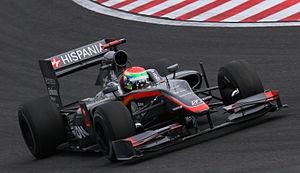
Le championnat du monde de Formule 1 2010, la 61ᵉ édition du championnat du monde des pilotes, est remporté par Sebastian Vettel chez les pilotes et par Red Bull Racing chez les constructeurs. Deux modifications importantes sont introduites : d'une part, les ravitaillements en carburant étant interdits, les pilotes doivent embarquer suffisamment d'essence pour la durée d'une course ; d'autre part, le barème de points est modifié : les dix premiers marquent désormais et le vainqueur se voit accorder 25 points contre 10 de 2003 à 2009.
Le Grand Prix automobile du Japon 2010, disputé sur le Circuit de Suzuka le 10 octobre 2010, est la vingt-sixième édition du Grand Prix, la 836ᵉ course du championnat du monde de Formule 1 courue depuis 1950 et la seizième manche du championnat 2010.